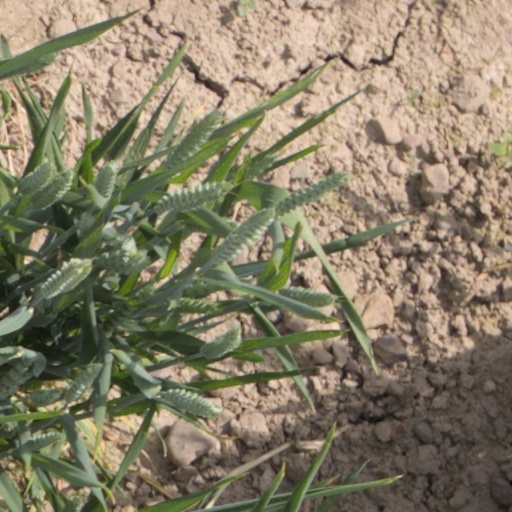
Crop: wheat